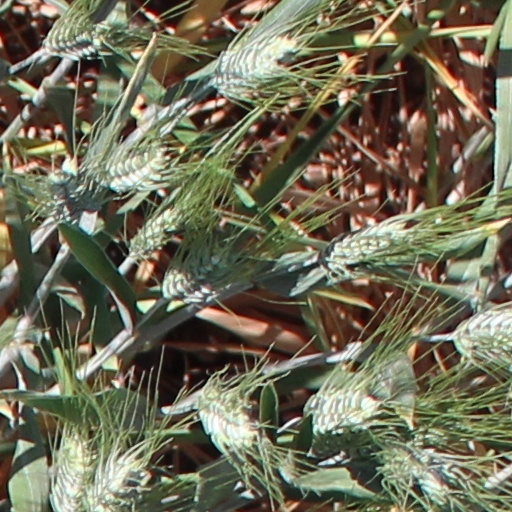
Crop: wheat